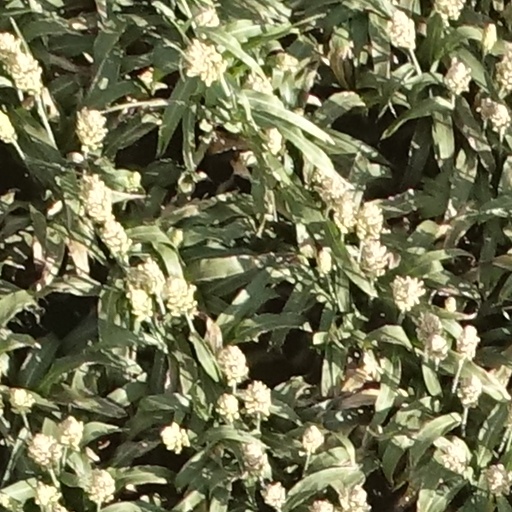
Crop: sorghum